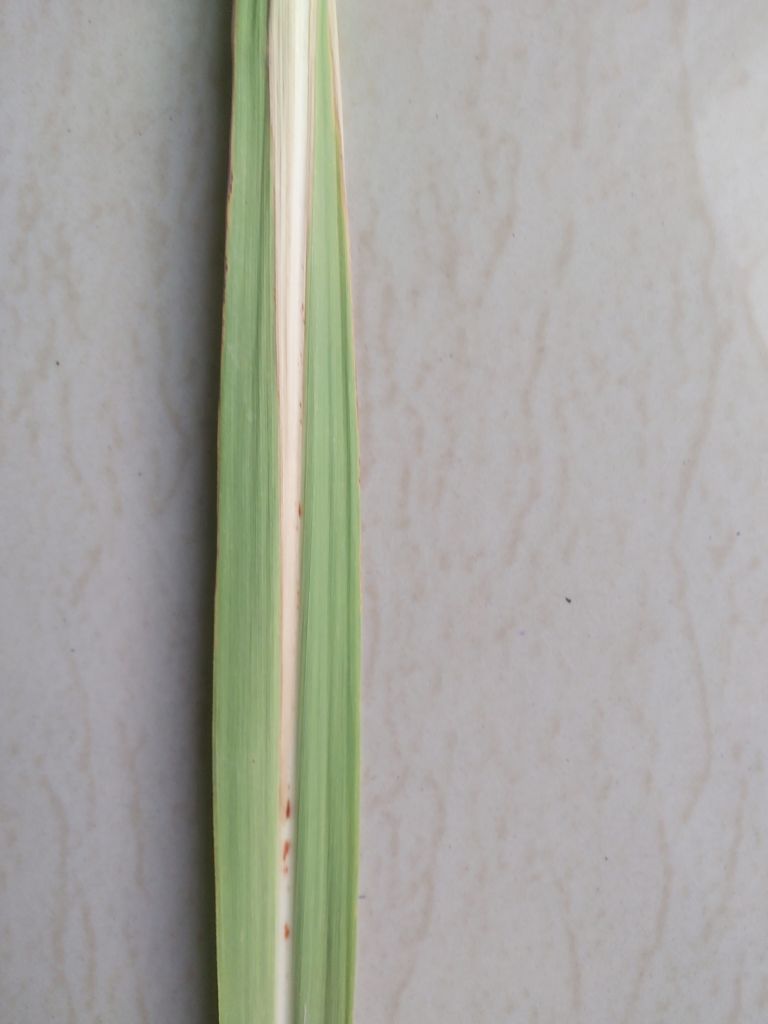
Label: Brown Spot